BAPS Shri Swaminarayan Mandir Houston

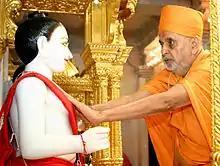
Pramukh Swami Maharaj sanctifying murtis

Pramukh Swami arrived for the eighth time to Houston on 20 July 2004. On 21 July, he sanctified the spires and flags which would be mounted at the top of the mandir. The brass and gold leafed spires symbolize nectar and the flags symbolize victory and attainment. On 24 July, a shobha yatra (colorful procession) of all the murtis took place along a seven-mile route through the streets of Houston. The procession itself was 1.3 miles long. The procession included a total of eight floats.